Caroline Graham Hansen

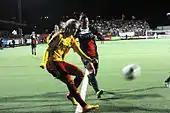
Hansen playing for Tyresö in 2013

In August 2013, Hansen signed for Swedish Damallsvenskan champions Tyresö FF. In the second half of the season she started five of her seven league appearances and scored three goals. She also featured in Tyresö's Round of 32 tie against Paris Saint-Germain and Round of 16 tie against Fortuna Hjørring in the 2013–14 UEFA Women's Champions League.